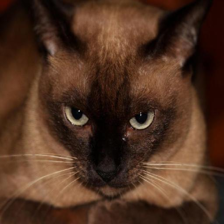
Label: animals